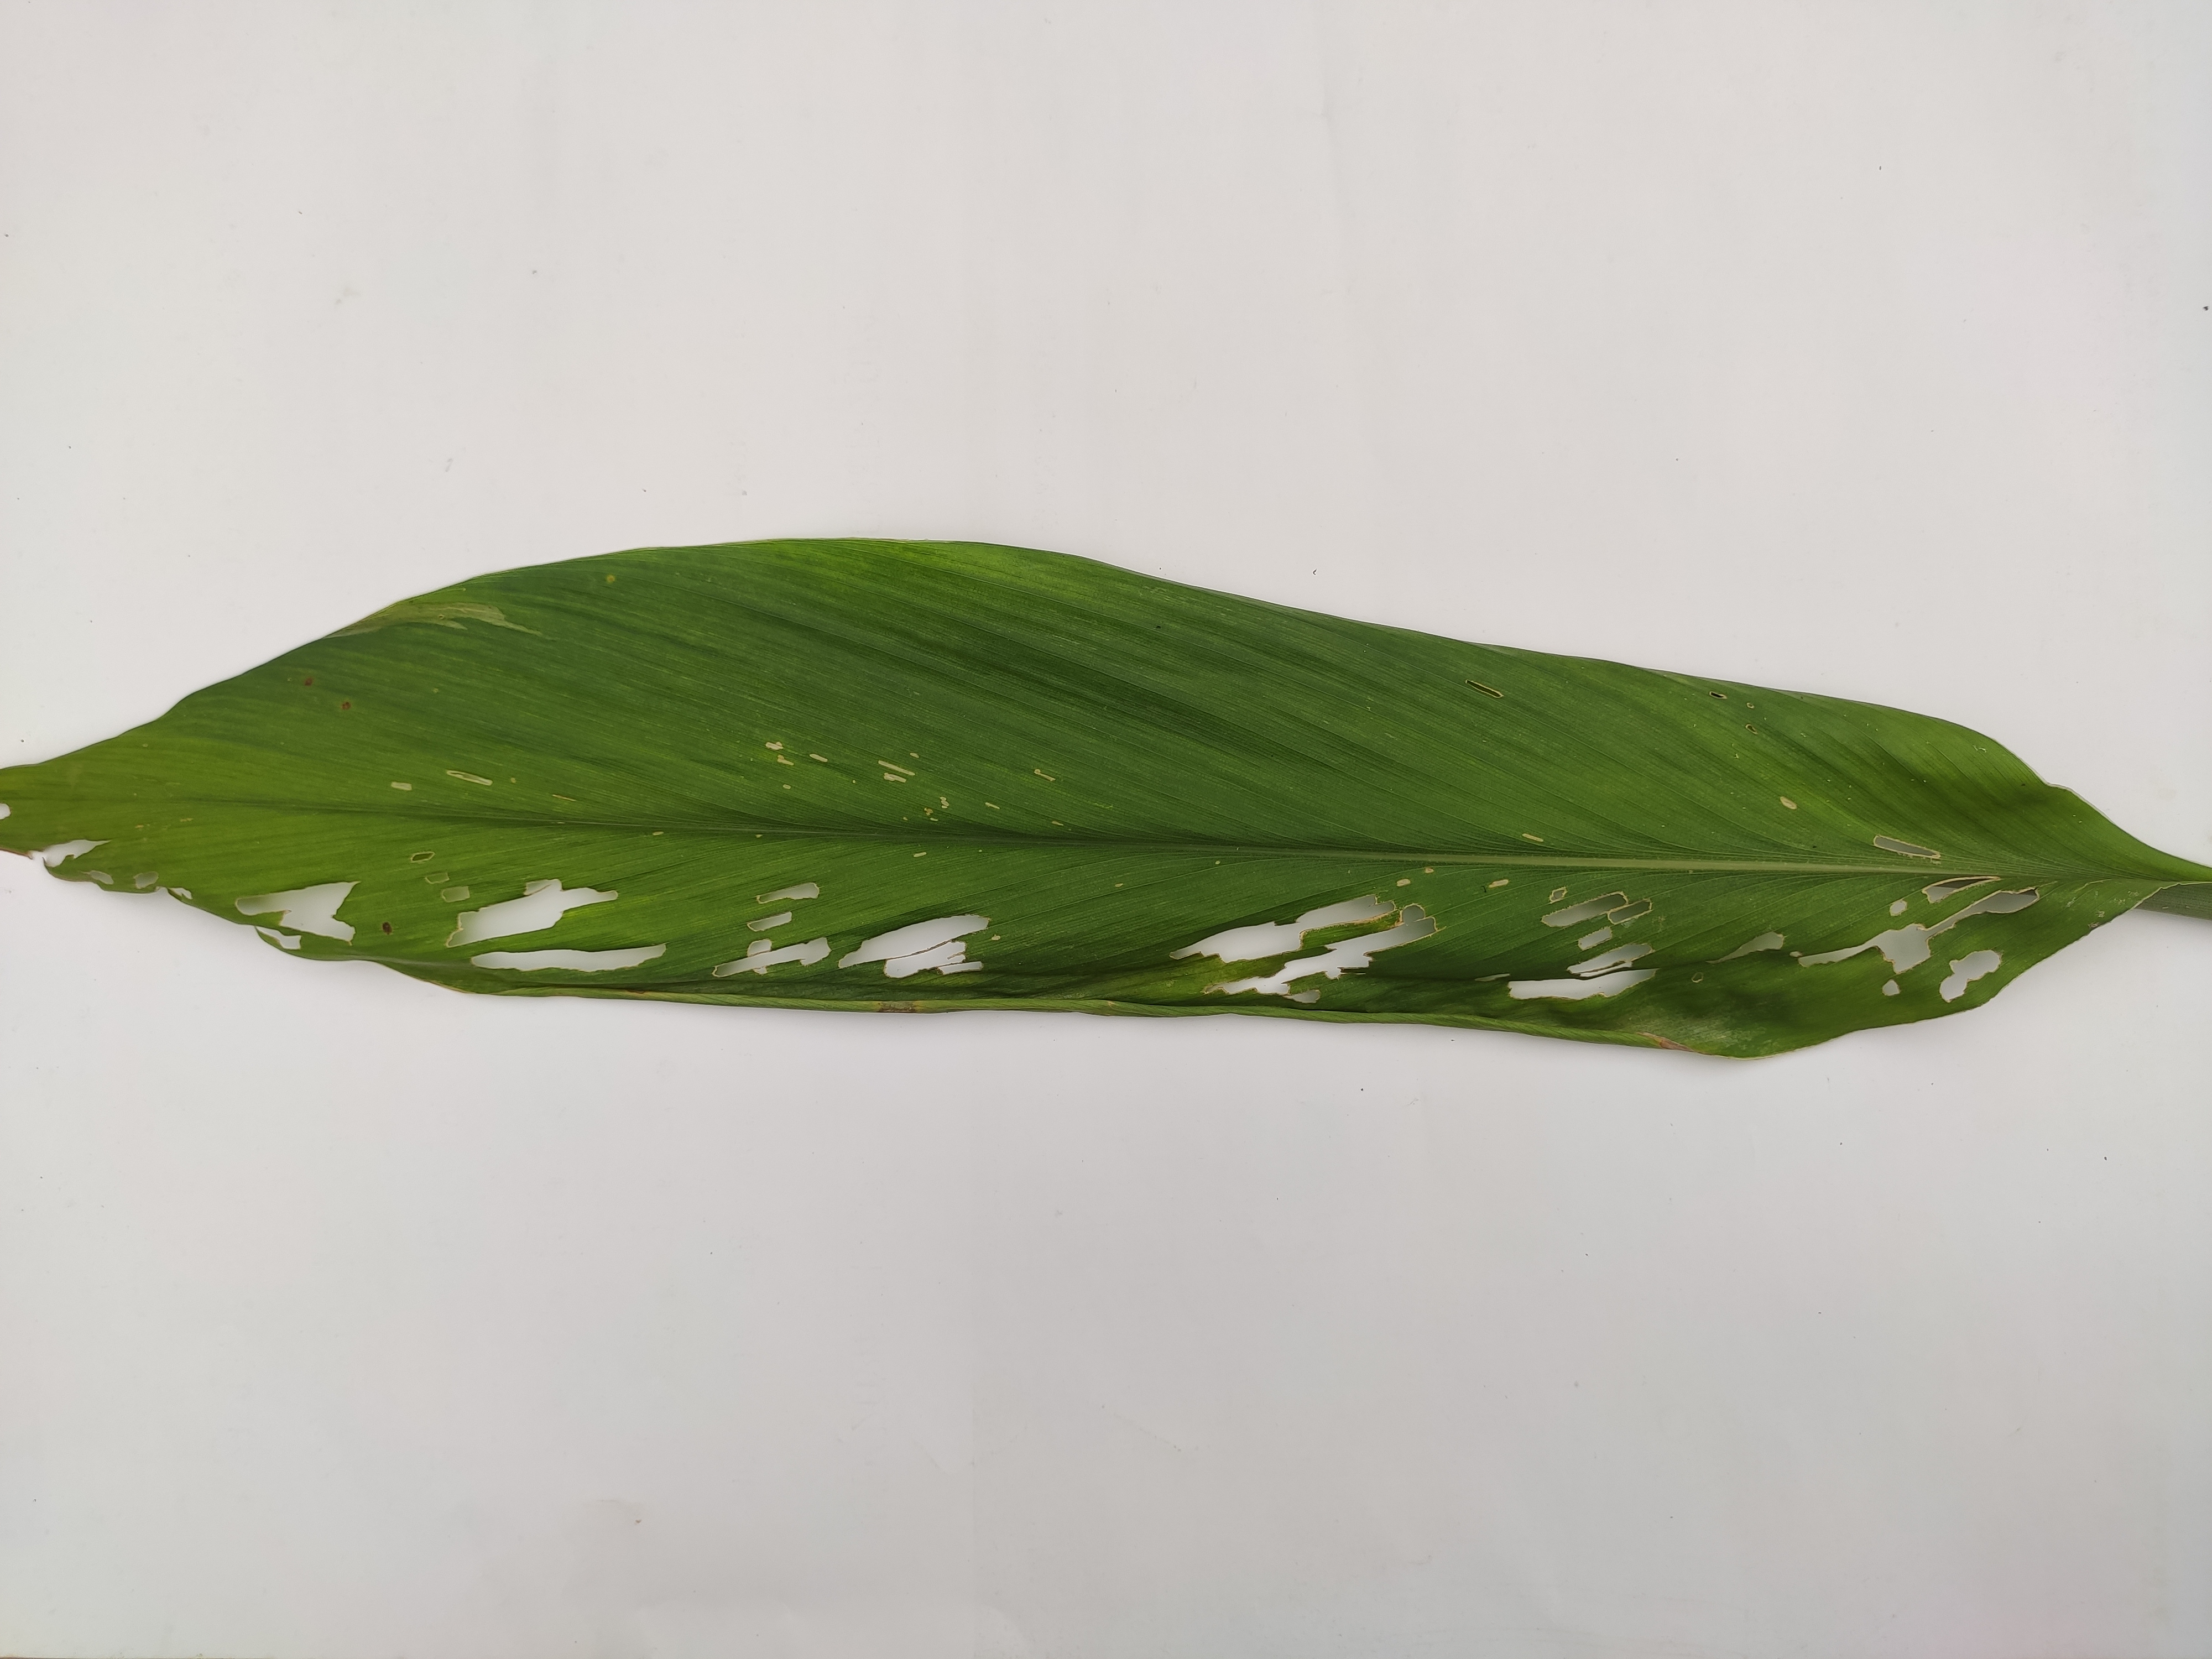
Label: Aphids_Disease